Alpini Battalion "L'Aquila"

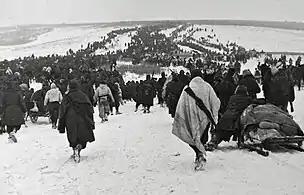
The Alpine Army Corps' retreat in Ukraine in January 1943

In July 1942 the three alpine division arrived in Eastern Ukraine, from where they marched eastwards towards the Don river. The Italian 8th Army covered the left flank of the German 6th Army, which spearheaded the German summer offensive of 1942 towards Stalingrad. On 12 December 1942, the Red Army commenced Operation Little Saturn, which, in its first stage, attacked and encircled the Italian II Army Corps and XXXV Army Corps, to the southeast of the Alpine Army Corps. On 13 January 1943, the Red Army launched the second stage of Operation Little Saturn with the Voronezh Front encircling and destroying the Hungarian Second Army to the northwest of the Alpine Army Corps.